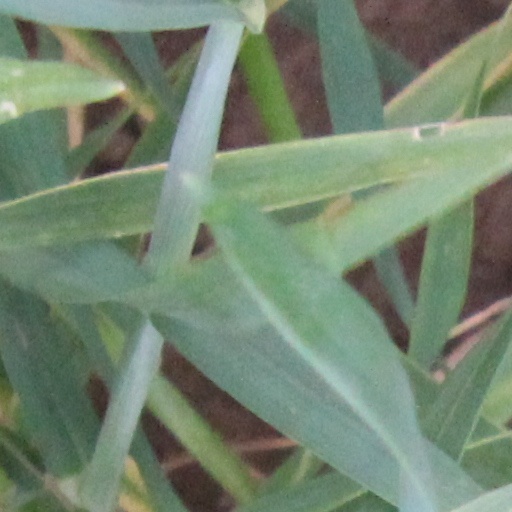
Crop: wheat